Chinese ritual bronzes

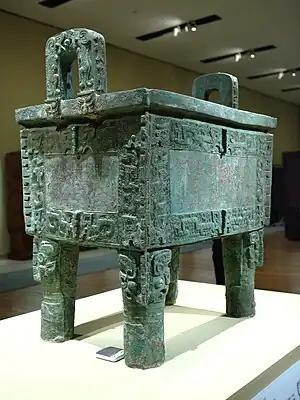
The Houmuwu ding, the largest ancient bronze ever found

From the Bronze Age to the Han Dynasty, the main technique used in ancient China to cast ritual vessels, weapons and other utensils was the piece-mould casting. In the piece-mould process, a section mould can be formed in two ways. First, a clay mould is formed around the model of the object to be cast and then removed in sections. In the second approach, no model is required. Instead, create a mould inside a clay-lined container and stamp it with the desired finish. In both methods, mould parts are fired and then reassembled. Clay castings are then made, and parts removed. The resulting clay casting looks like a finished product, is allowed to dry, and then filed flat to form a core. This establishes the casting space, which determines the thickness of the finished product. The parts are then reassembled around the core, and the parts are cast. The clay moulds are then broken up, and the finished castings are removed and polished with abrasives to obtain a shiny finish. The number of parts the mould is cut into depends entirely on the shape and design of the object to be cast.